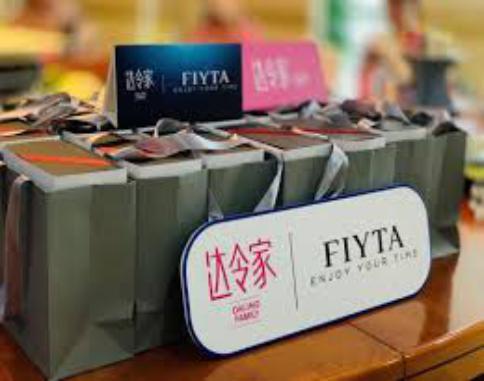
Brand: fiyta
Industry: Electronic